170th Rifle Division (Soviet Union)

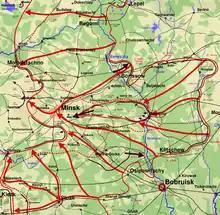
Minsk Offensive

Babruysk had a nominal garrison of 10,000 men but remnants of nearly every division of 9th Army had taken refuge there. Fighting was building by building and block by block, but overnight on June 28/29 the remaining defenders largely gathered in the north and northwest to attempt a breakout. This grouping managed to break through the defenses of 105th Corps' 356th Rifle Division with heavy losses, but the escapees were largely re-encircled later. By 1000 hours the lead divisions of 42nd Corps and 105th Corps met and completely captured the city. In all it took 42nd Corps, 105th Corps, and two corps of 3rd Army about three days to mop up all the escapees from Babruysk, which slowed the development of the offensive toward Minsk and Baranavichy. The 29th and 53rd Corps took up the pursuit toward Asipovichy and Pukhavichy, while 42nd Corps completed its part in the mopping up in the Solomenka area on July 1.